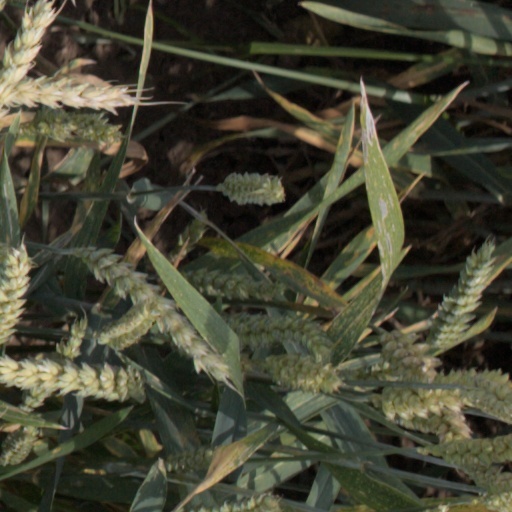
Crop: wheat